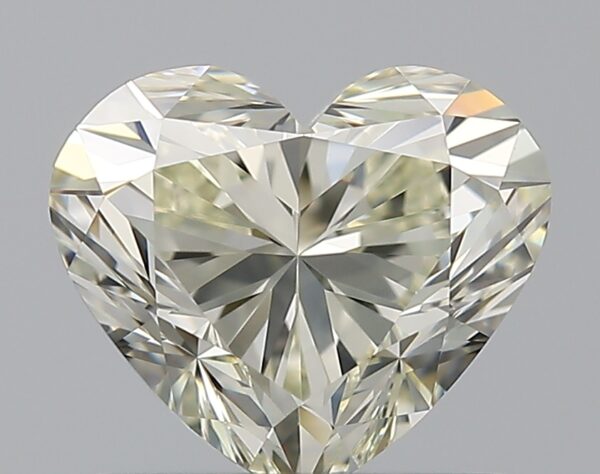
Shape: heart
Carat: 1.01
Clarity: VVS1
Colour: M
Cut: EX
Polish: EX
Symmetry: EX
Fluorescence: F
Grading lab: GIA
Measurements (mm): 5.92 x 6.91 x 4.18